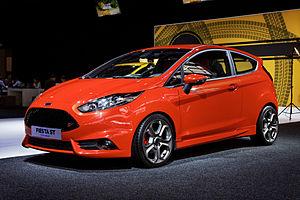
Une Ford Fiesta présentée lors du Mondial de l'Automobile de Paris 2012.